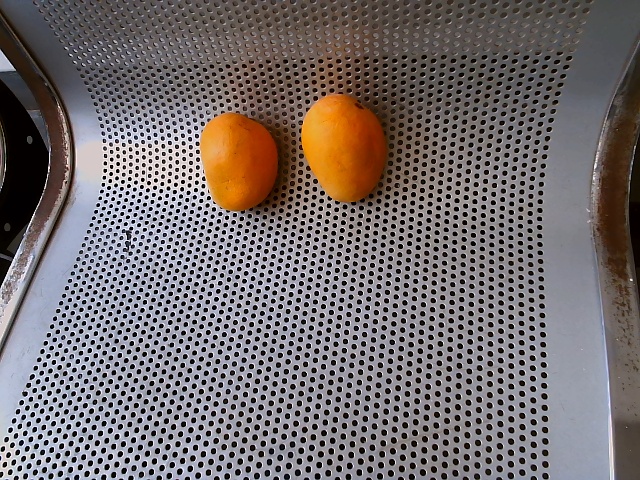
Label: Ripe_Mango